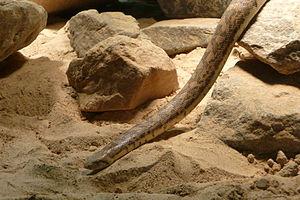
Eryx tataricus est une espèce de serpents de la famille des Boidae.